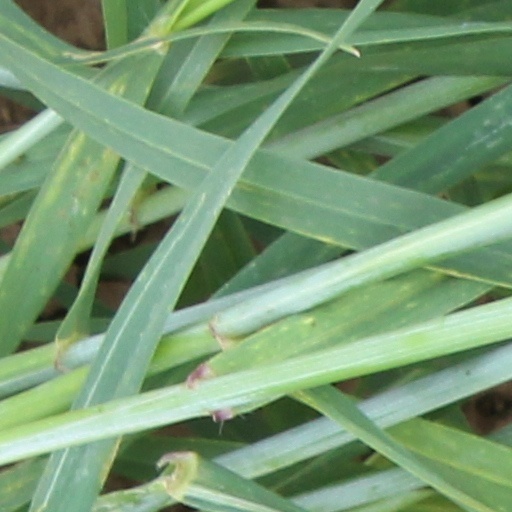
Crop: wheat